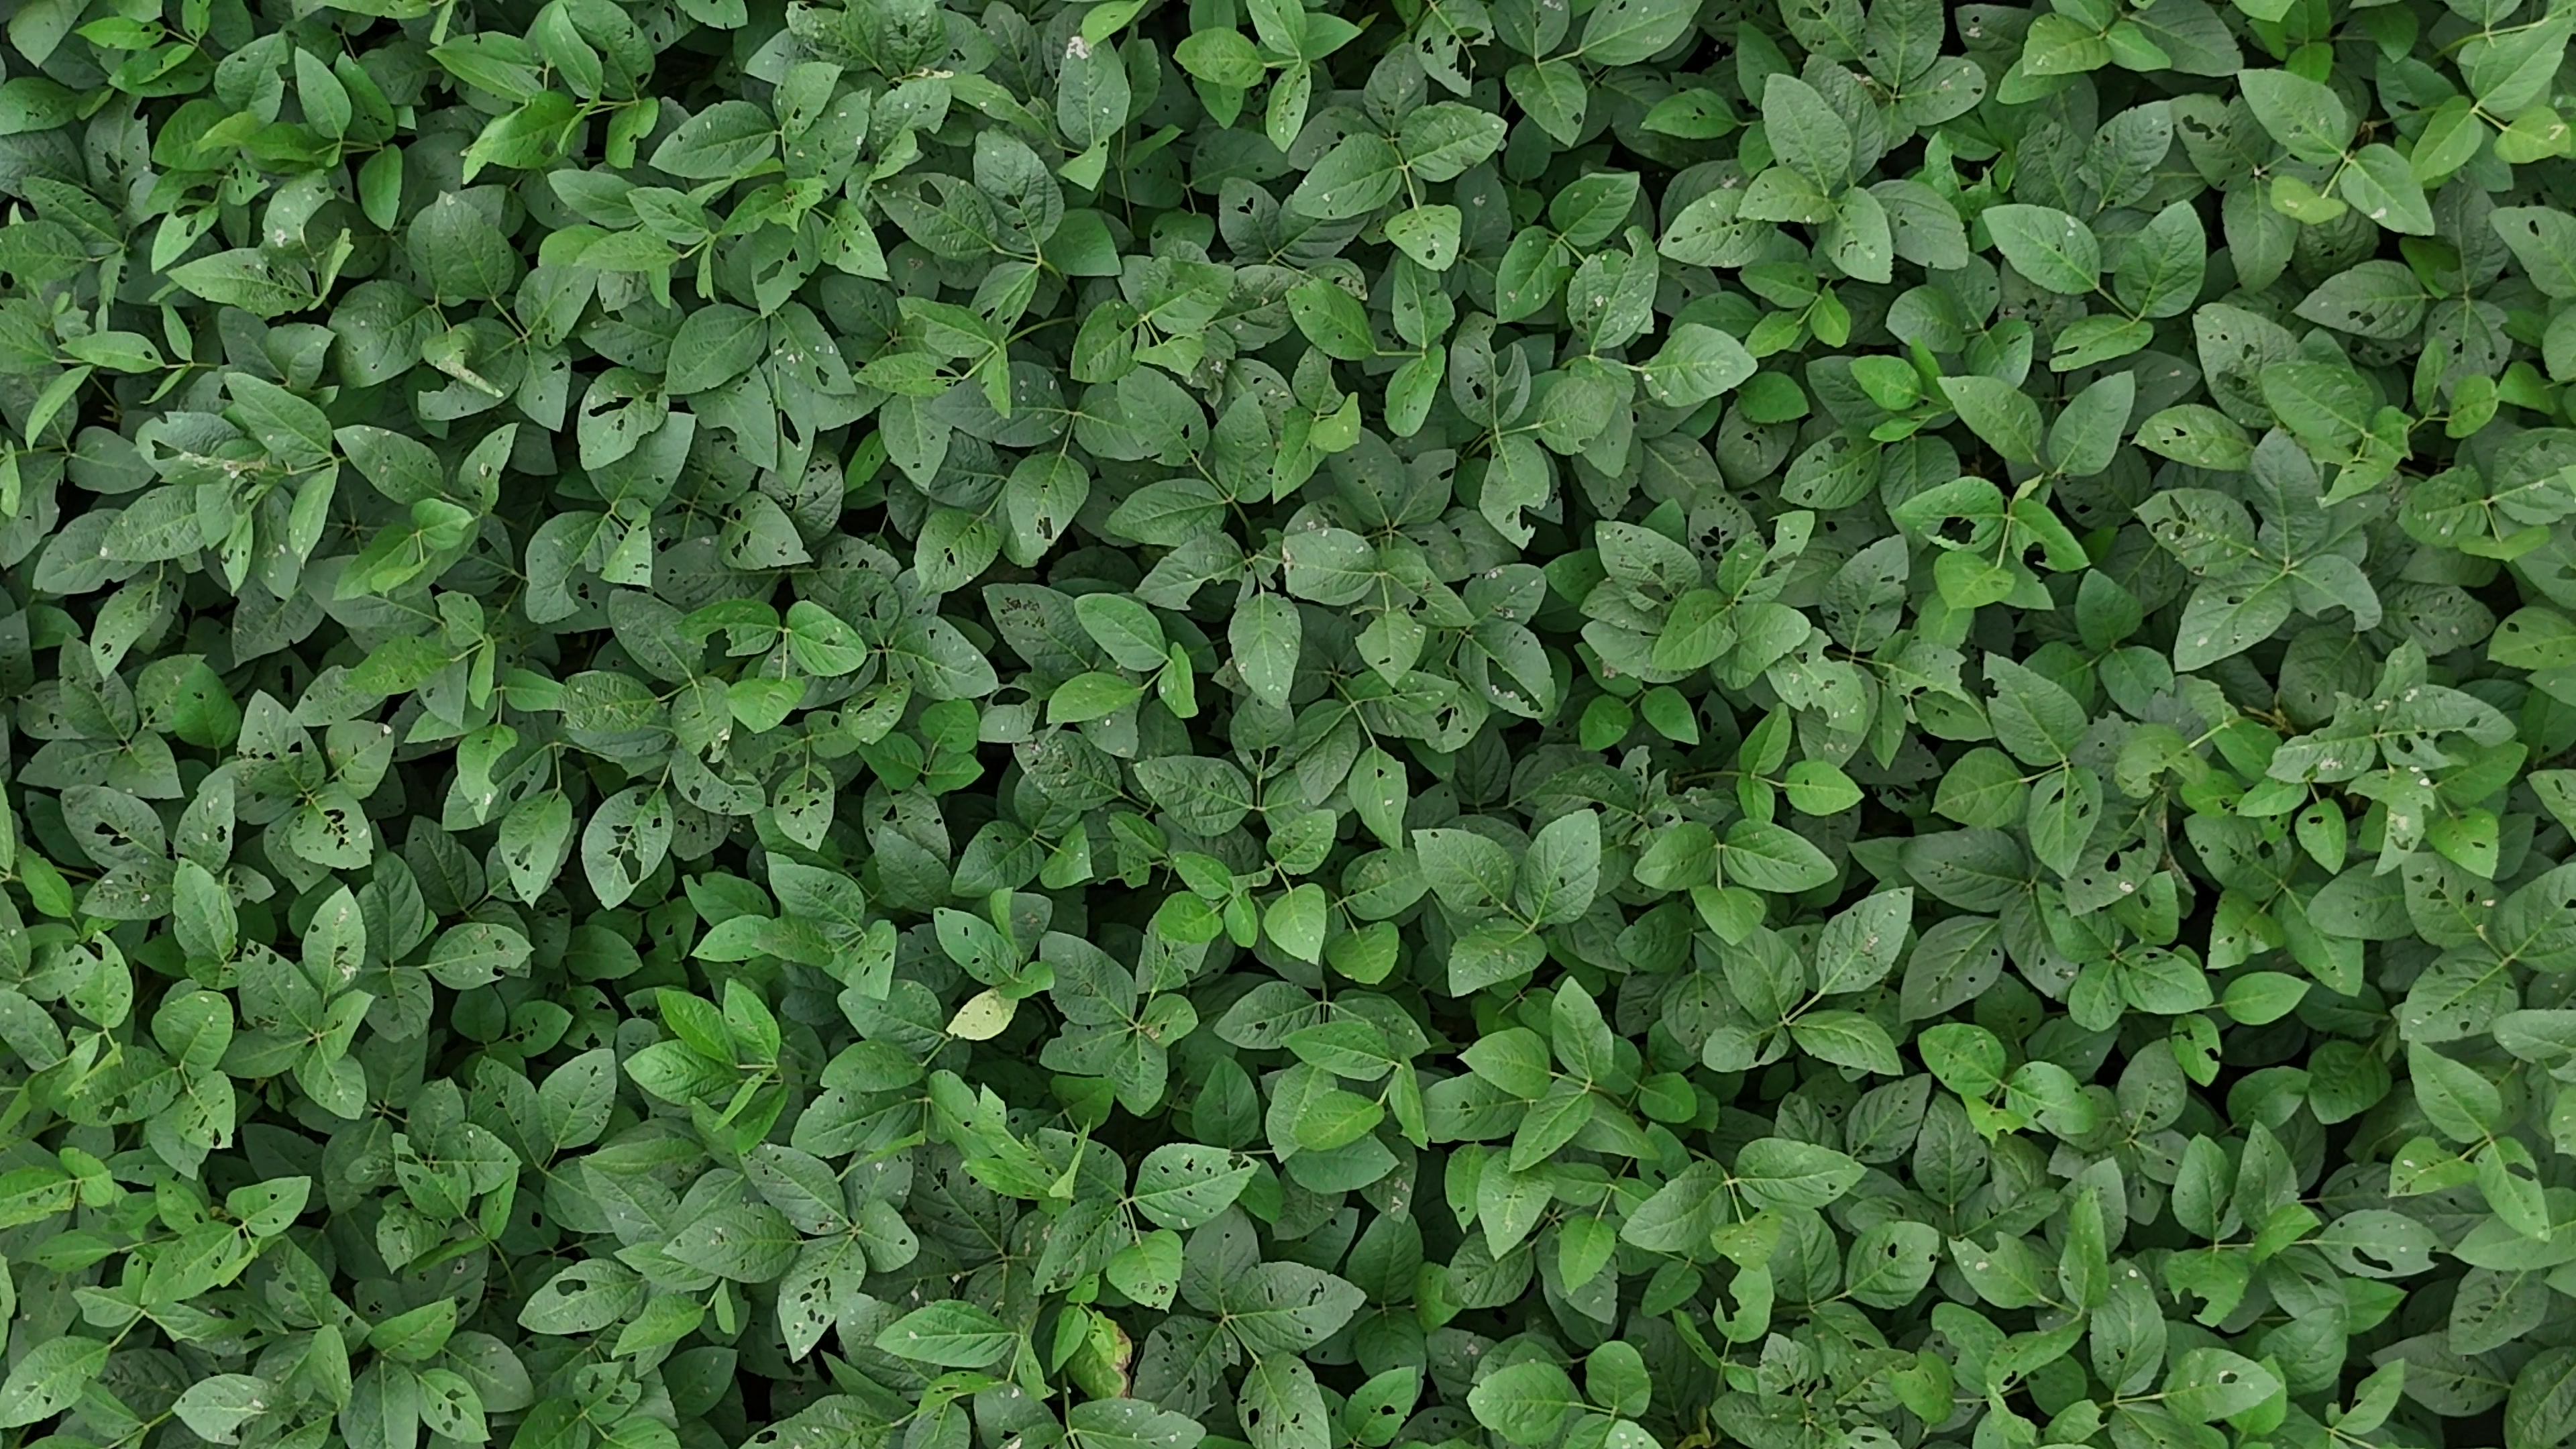
Label: Semilooper_Pest